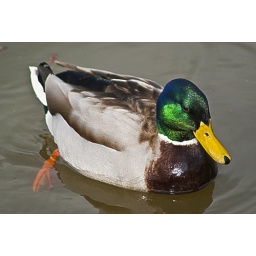
A mallard duck swimming in the lake at Virginia Water, Surrey, UK.